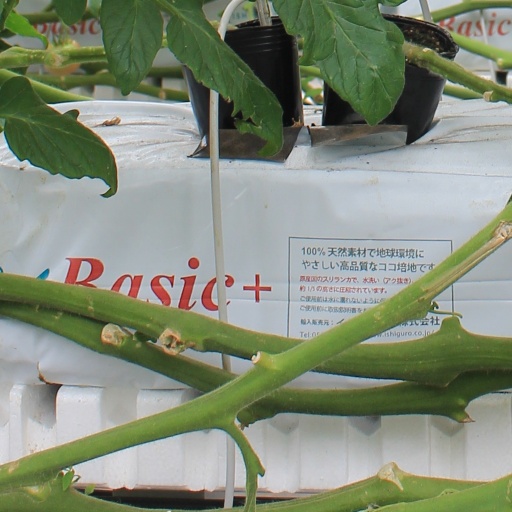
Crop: tomato